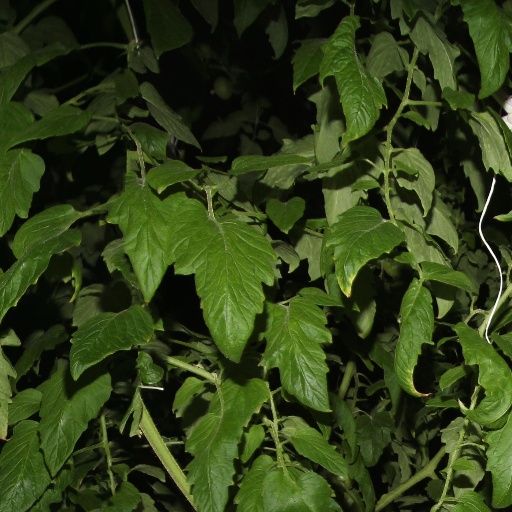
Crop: tomato